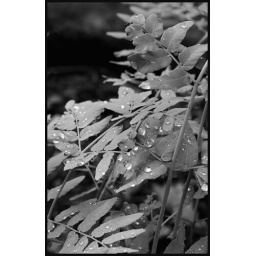
Water droplets in black and white